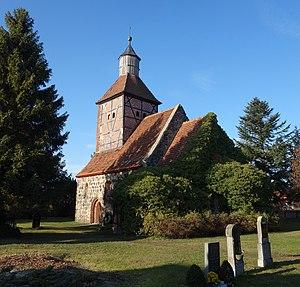
Vue du sud-est de l'église de Spaatz, commune de Havelaue, arrondissement Pays de la Havel, état fédéral de Brandebourg, Allemagne Object location52°